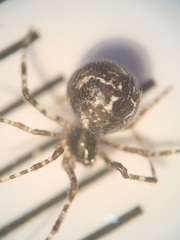
Species: Parasteatoda_tepidariorum